John O'Neill (lighthouse keeper)

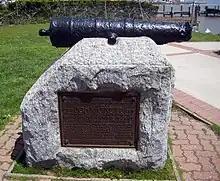
Memorial to O'Neill featuring a War of 1812 cannon marking the site of the Concord Point battery in Havre de Grace.

For his bravery, O'Neill received a sword from the City of Philadelphia on July 4, 1813. On November 14, 1914, a monument and cannon was dedicated at Concord Point to commemorate O'Neill.